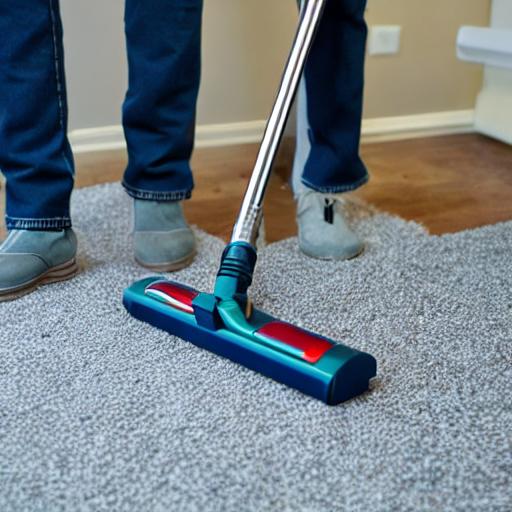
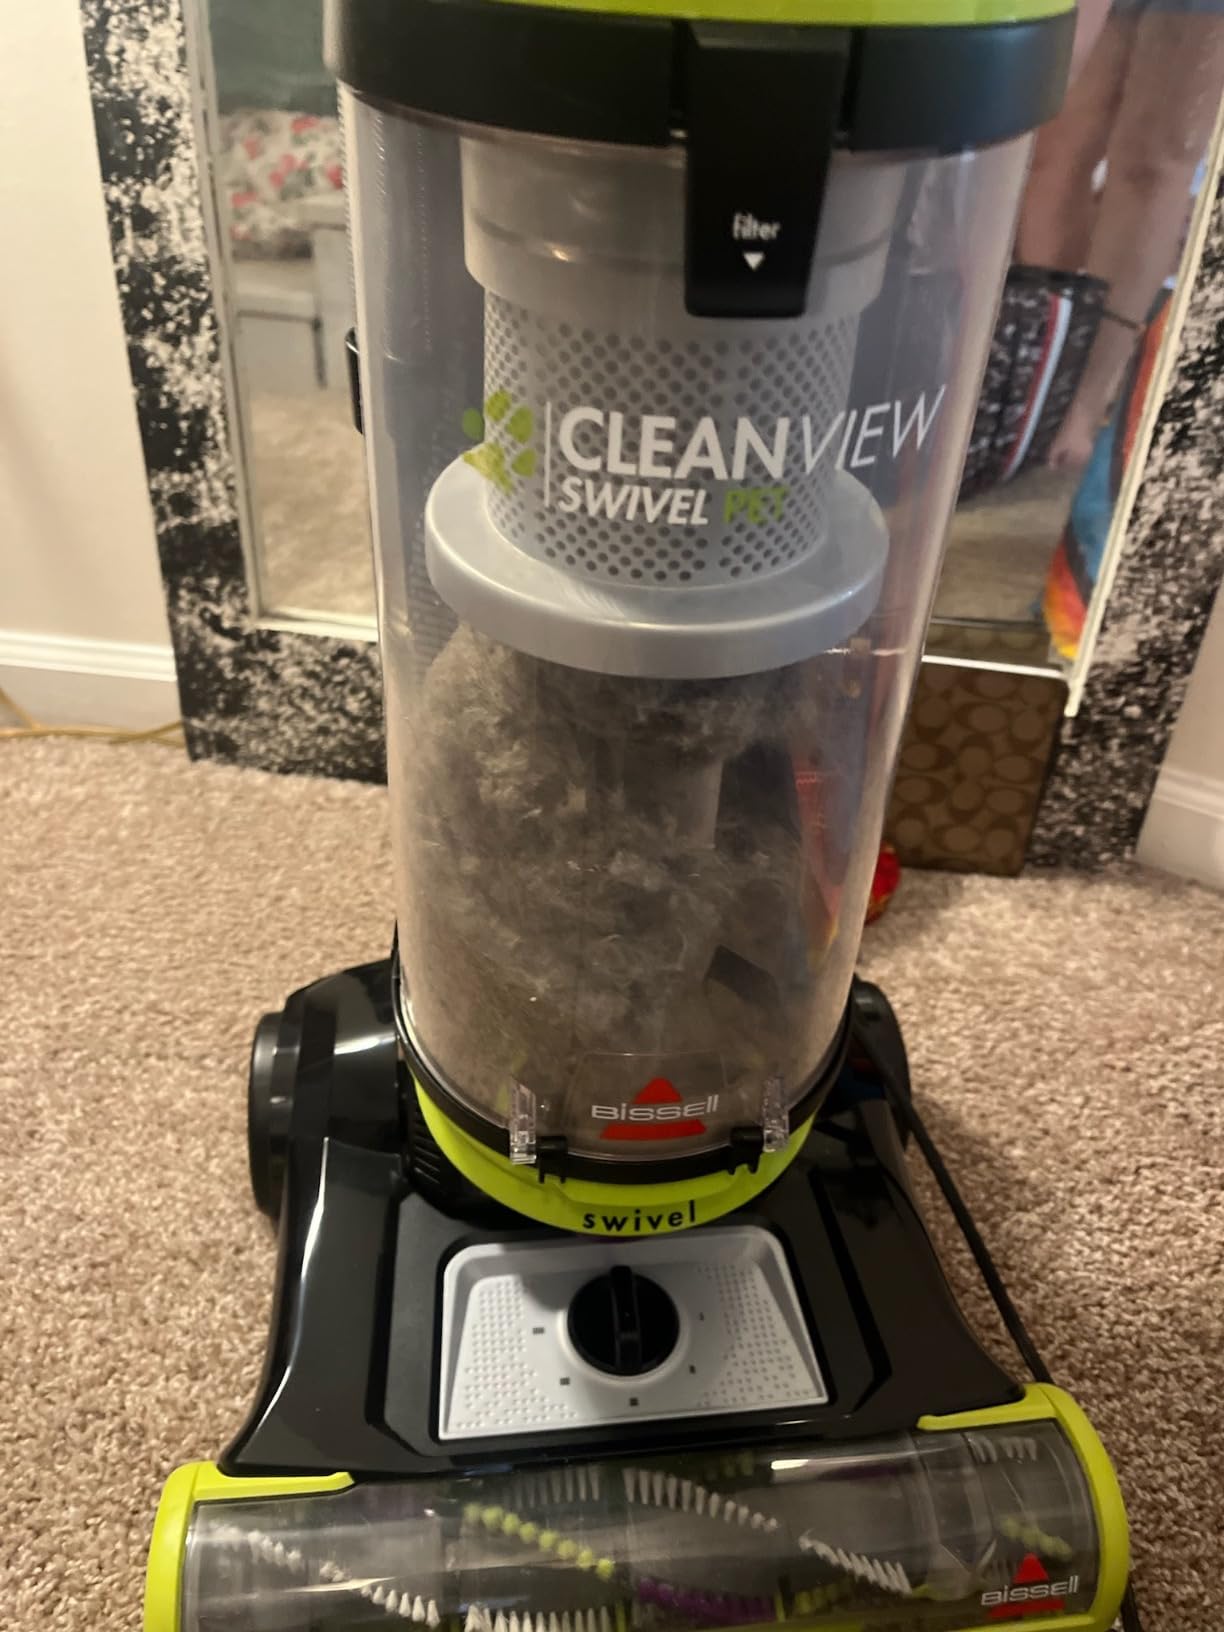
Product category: items_vacuum
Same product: no